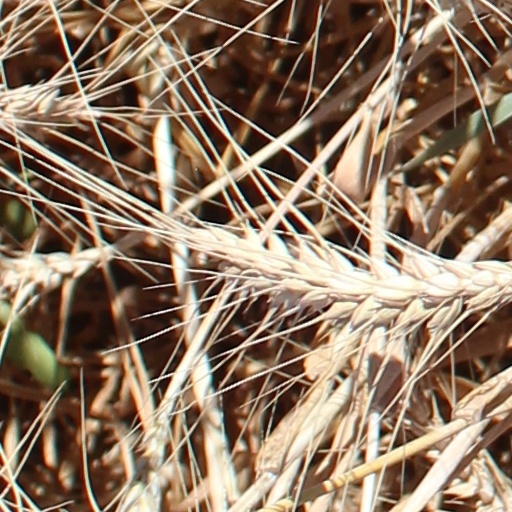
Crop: wheat